Grodzka Street, Bydgoszcz

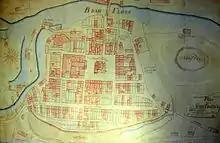
Map of Bydgoszcz by Gretha in 1774

Until 1772, eastern end of today's Grodzka street was called named "Zamkowej" (polish for "Castle"), referring to the neighboring town castle to where the street led. Between the city itself and the castle stood a fence or defensive wall, which was pierced at the end of the street by the Grodzka Gate. It had no military importance but was the only connection between the city and the castle. No remains of the door have been ever found during archaeological excavations, but written sources proved its existence. Behind the gate was a bridge over the castle moat.